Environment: real
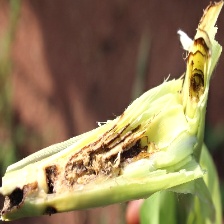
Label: fall_armyworm